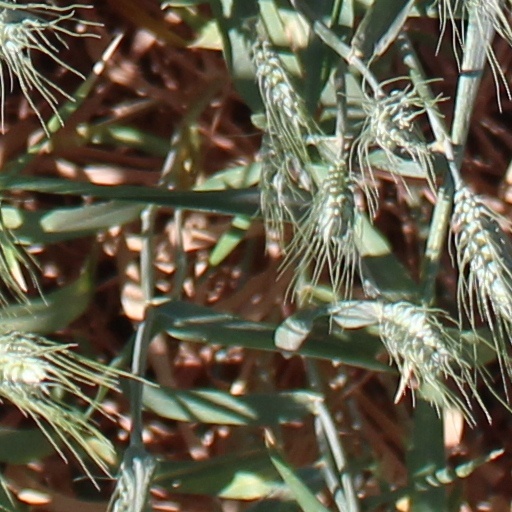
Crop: wheat